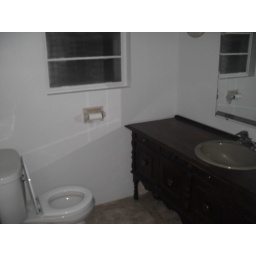
downstairs bathroom in menard house